Justicia de Aragón

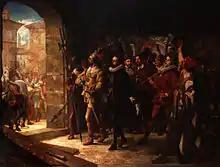
Antonio Pérez being freed by the Justicia and people of Aragon.

In its role as guardian of the rights and freedoms of Aragon, the "Justicia" would often oppose royal authority. Its most famous confrontation with the crown took place in 1591, the culmination of the Antonio Pérez affair. Pérez, sometime secretary of State and a close collaborator to king Philip II. Pérez had been born in Castile the illegitimate son of Gonzalo Pérez, a cleric and influential secretary of Charles V and Philip II; crucially, Gonzalo had Antonio registered as "being Aragonese born." Antonio Pérez entered the service of Philip II, and raised to become one of his secretaries of state; he was one of the most powerful figures at the Spanish court until he was summarily dismissed and arrested in 1579 accused of criminal conspiracy and of instigating the murder of Juan de Escobedo, the royal secretary. Escobedo was a former ally of Pérez himself, and belonged to the faction headed by Don Juan de Austria; he was in fact assassinated at the behest of Philip II himself once Escobedo's involvement in Don Juan's failed attempt at invading England, freeing and marrying Mary, Queen of Scots, and having himself crowned king of England became known to the king; although the reasons for this decision are unclear, it seems that the potential scandal of a public arrest could have rocked Philip's own reign, and the monarch arranged with Pérez for the assassination of Escobedo instead. Initially, Philip II was reluctant to find a guilty party, but because the scandal following the assassination threatened with paralysing his own government, he eventually dismissed and had Pérez arrested. After almost a decade of inquiries, legal disputes and court delays, in 1587 Pérez was formally charged with murder under the laws of Castile. In April 1590, before being formally sentenced, Pérez escaped the castle of Turégano where he was being imprisoned, and fled to Aragon, where he used his Aragonese ascendency to invoke the right of "Manifestación." The "Justicia de Aragon" at the time, Juan V de Lanuza, granted the request as a matter of course.